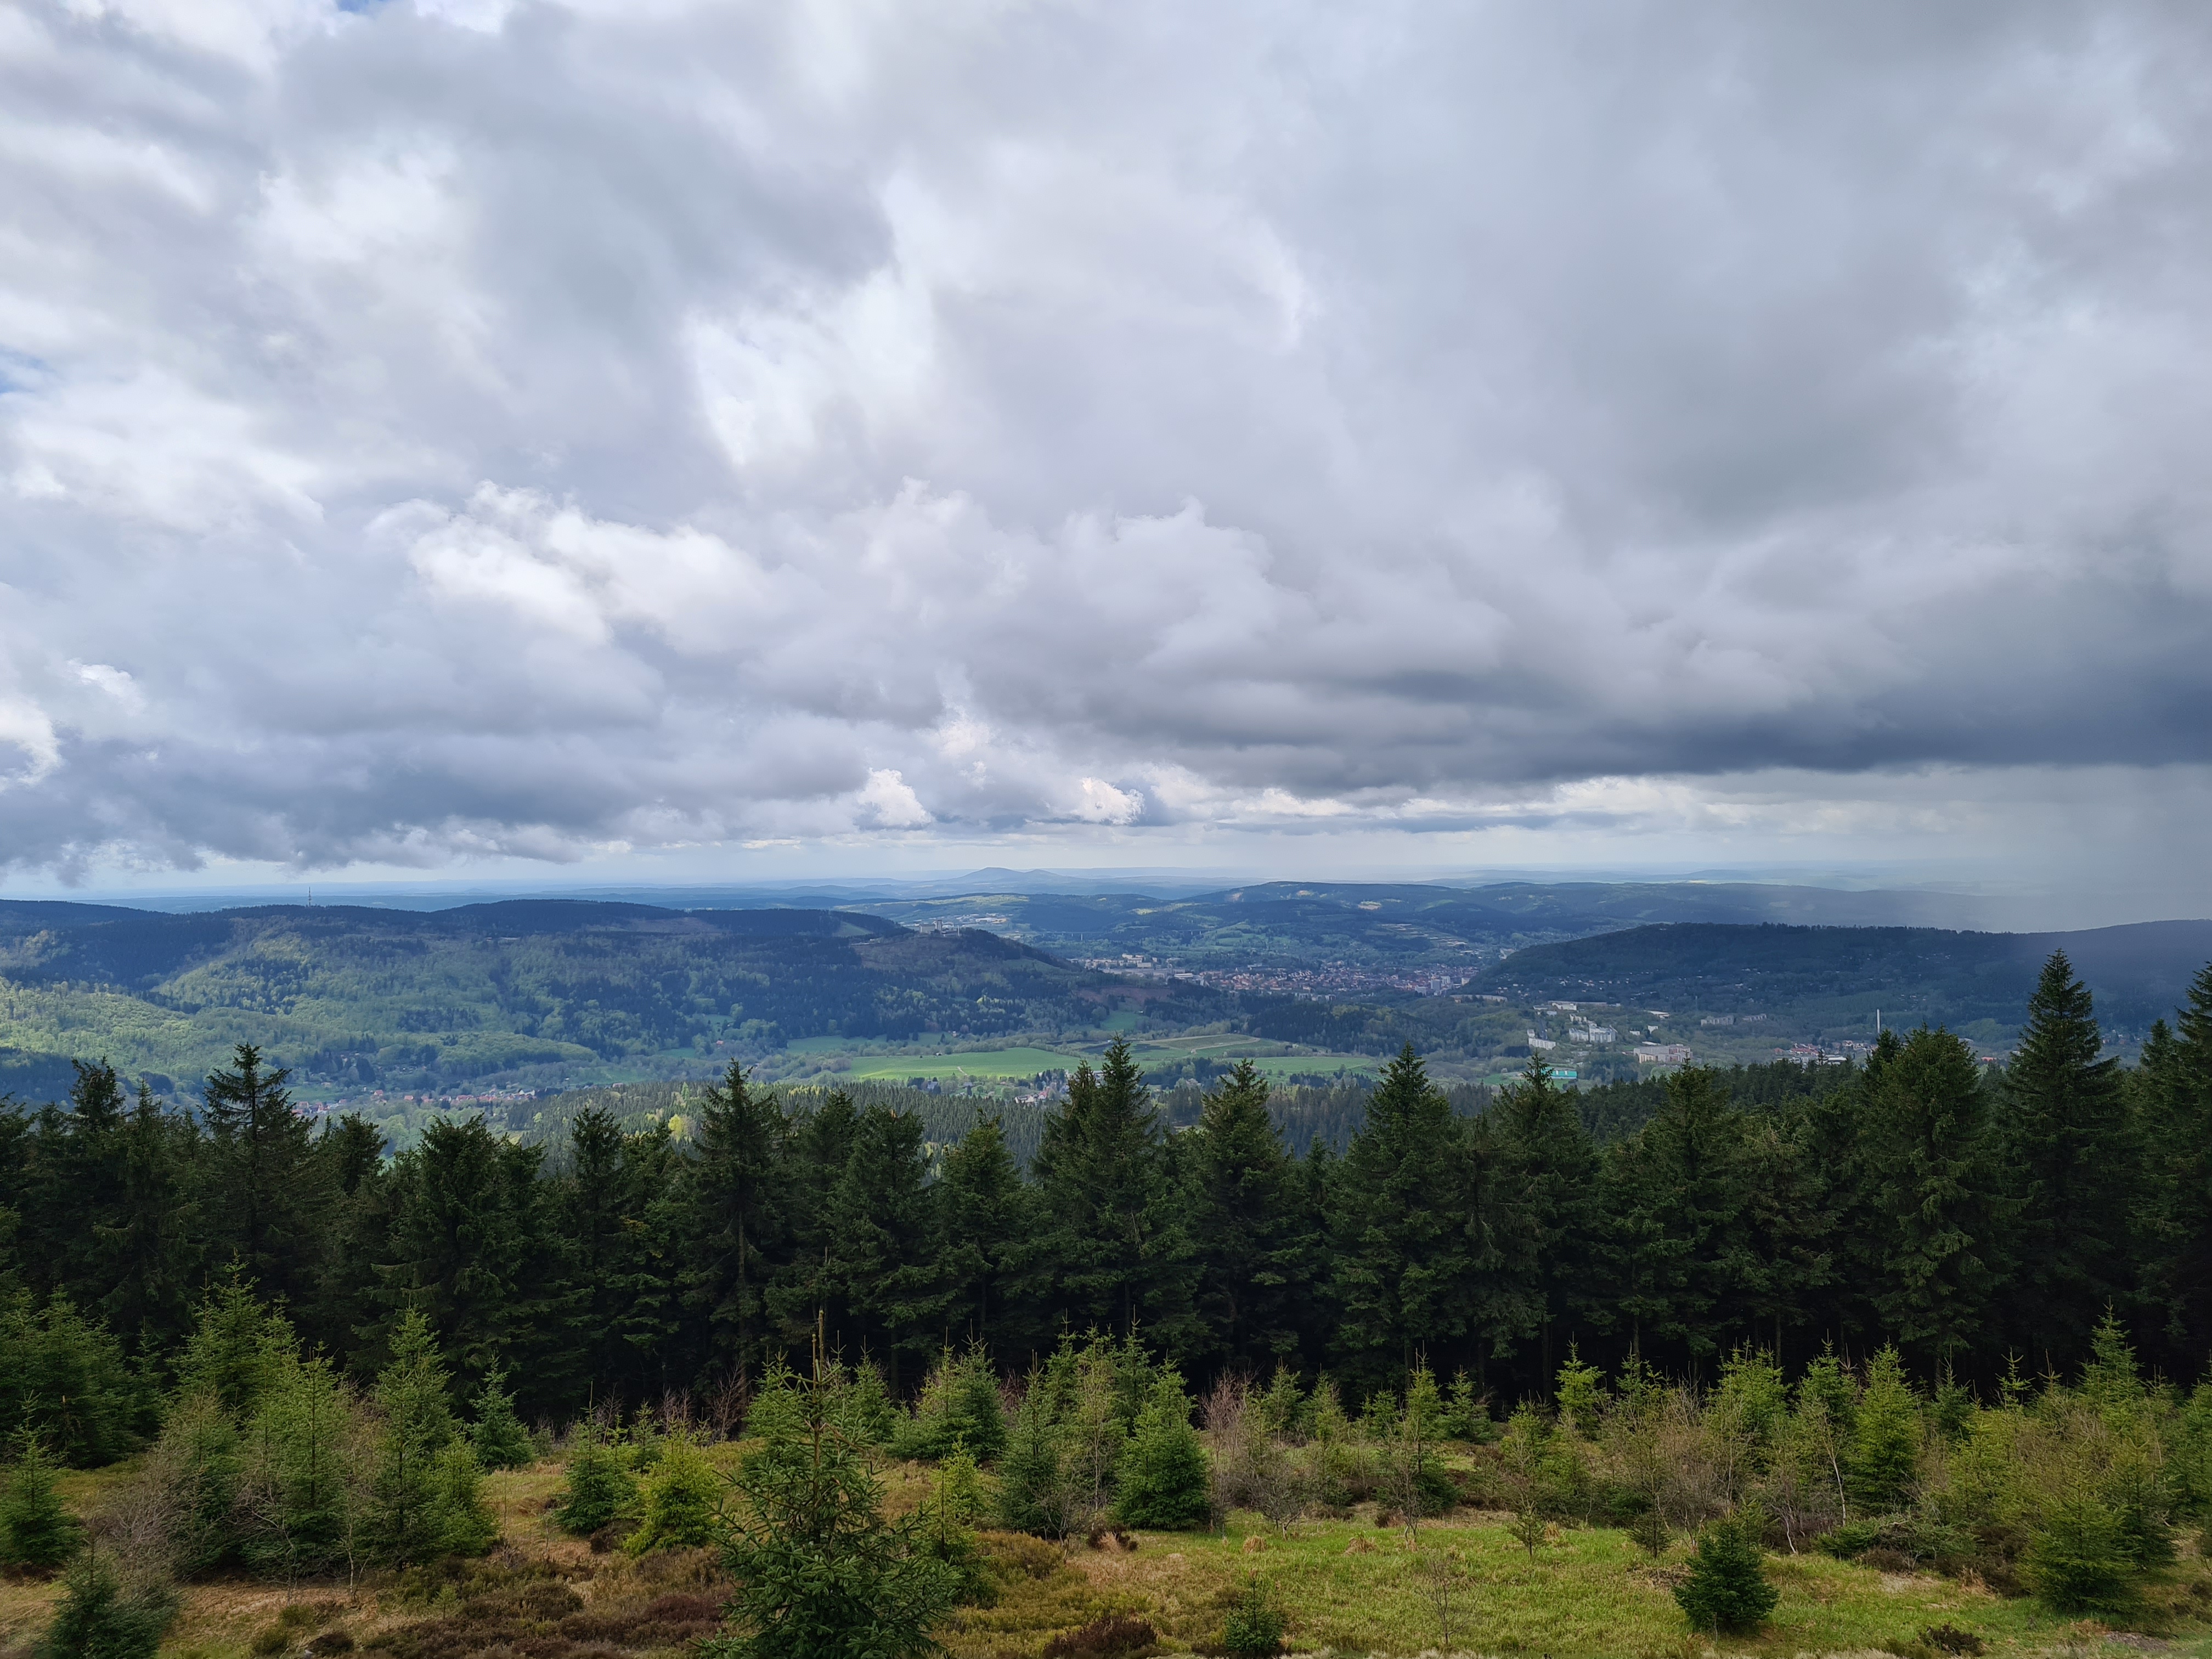
natural, cloud, plant, sky, natural landscape, mountain, tree, cumulus, highland, evergreen, plain, horizon, grassland, mountainous landforms, landscape, forest, grass, meadow, road, hill, valley, prairie, spruce fir forest, pasture, geology, mountain range, plateau, meteorological phenomenon, field, reservoir, conifer, temperate broadleaf and mixed forest, steppe, wildlife, jungle, massif, ridge, tropical and subtropical coniferous forests, chaparral, shrubland, ocean, temperate coniferous forest, trail, rock, tundra, old growth forest, fir, pine, pine family, valdivian temperate rain forest, wildflower, summit, rainforest, coast, loch